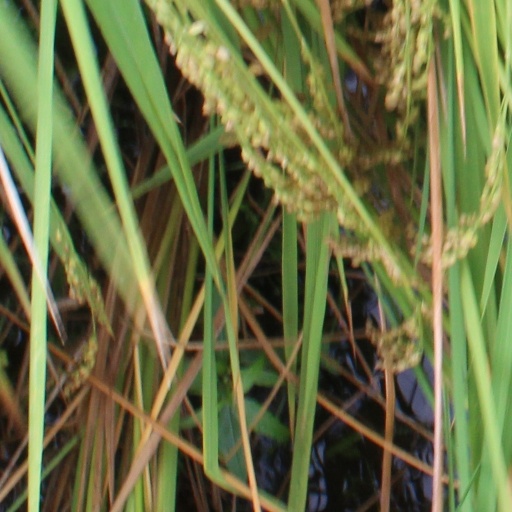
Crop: rice